National Museum of Antiquities of Tajikistan

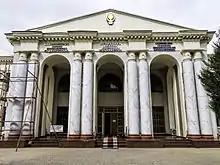
National Museum of Antiquities, Dushanbe, Tajikistan

The Tajikistan National Museum of Antiquities is a museum in Dushanbe, Tajikistan. It is particularly famous for its murals from Penjikent.